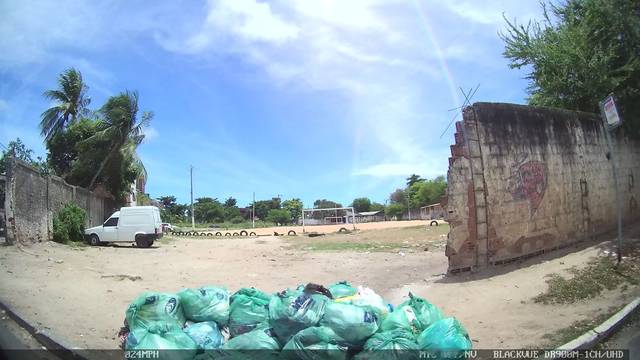
Region: Brazil
Coordinates: -8.079, -34.897